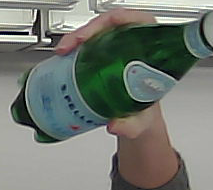
Product: sanpellegrino_water